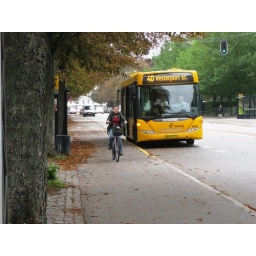
I was wondering how the buses picked up people with the bike lanes in Copenhagen, here's the answer.